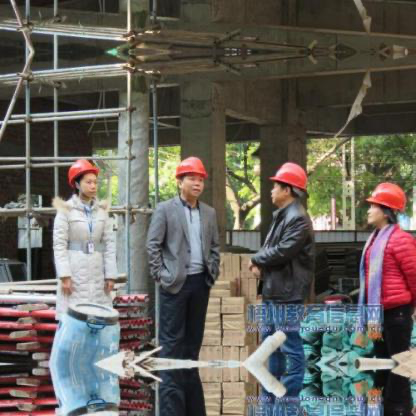
Objects in the image:
label: helmet
label: helmet
label: helmet
label: helmet